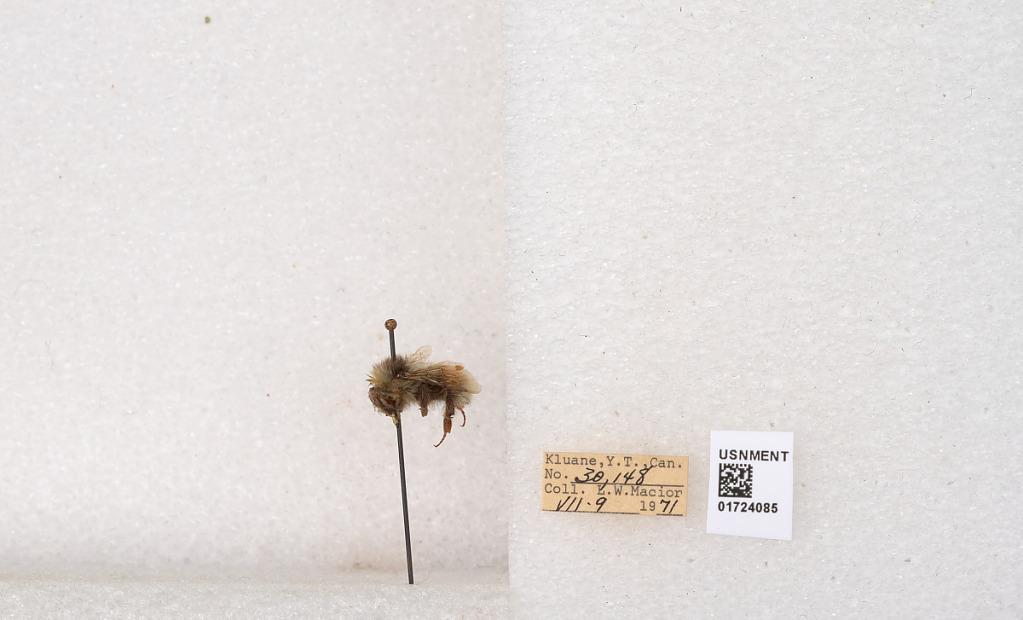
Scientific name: Bombus (Pyrobombus) sylvicola Kirby
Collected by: L. Macior
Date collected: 1971-7-9
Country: Canada
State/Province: Yukon Territory
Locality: Kluane National Park and Reserve
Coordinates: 60.7493, -139.504